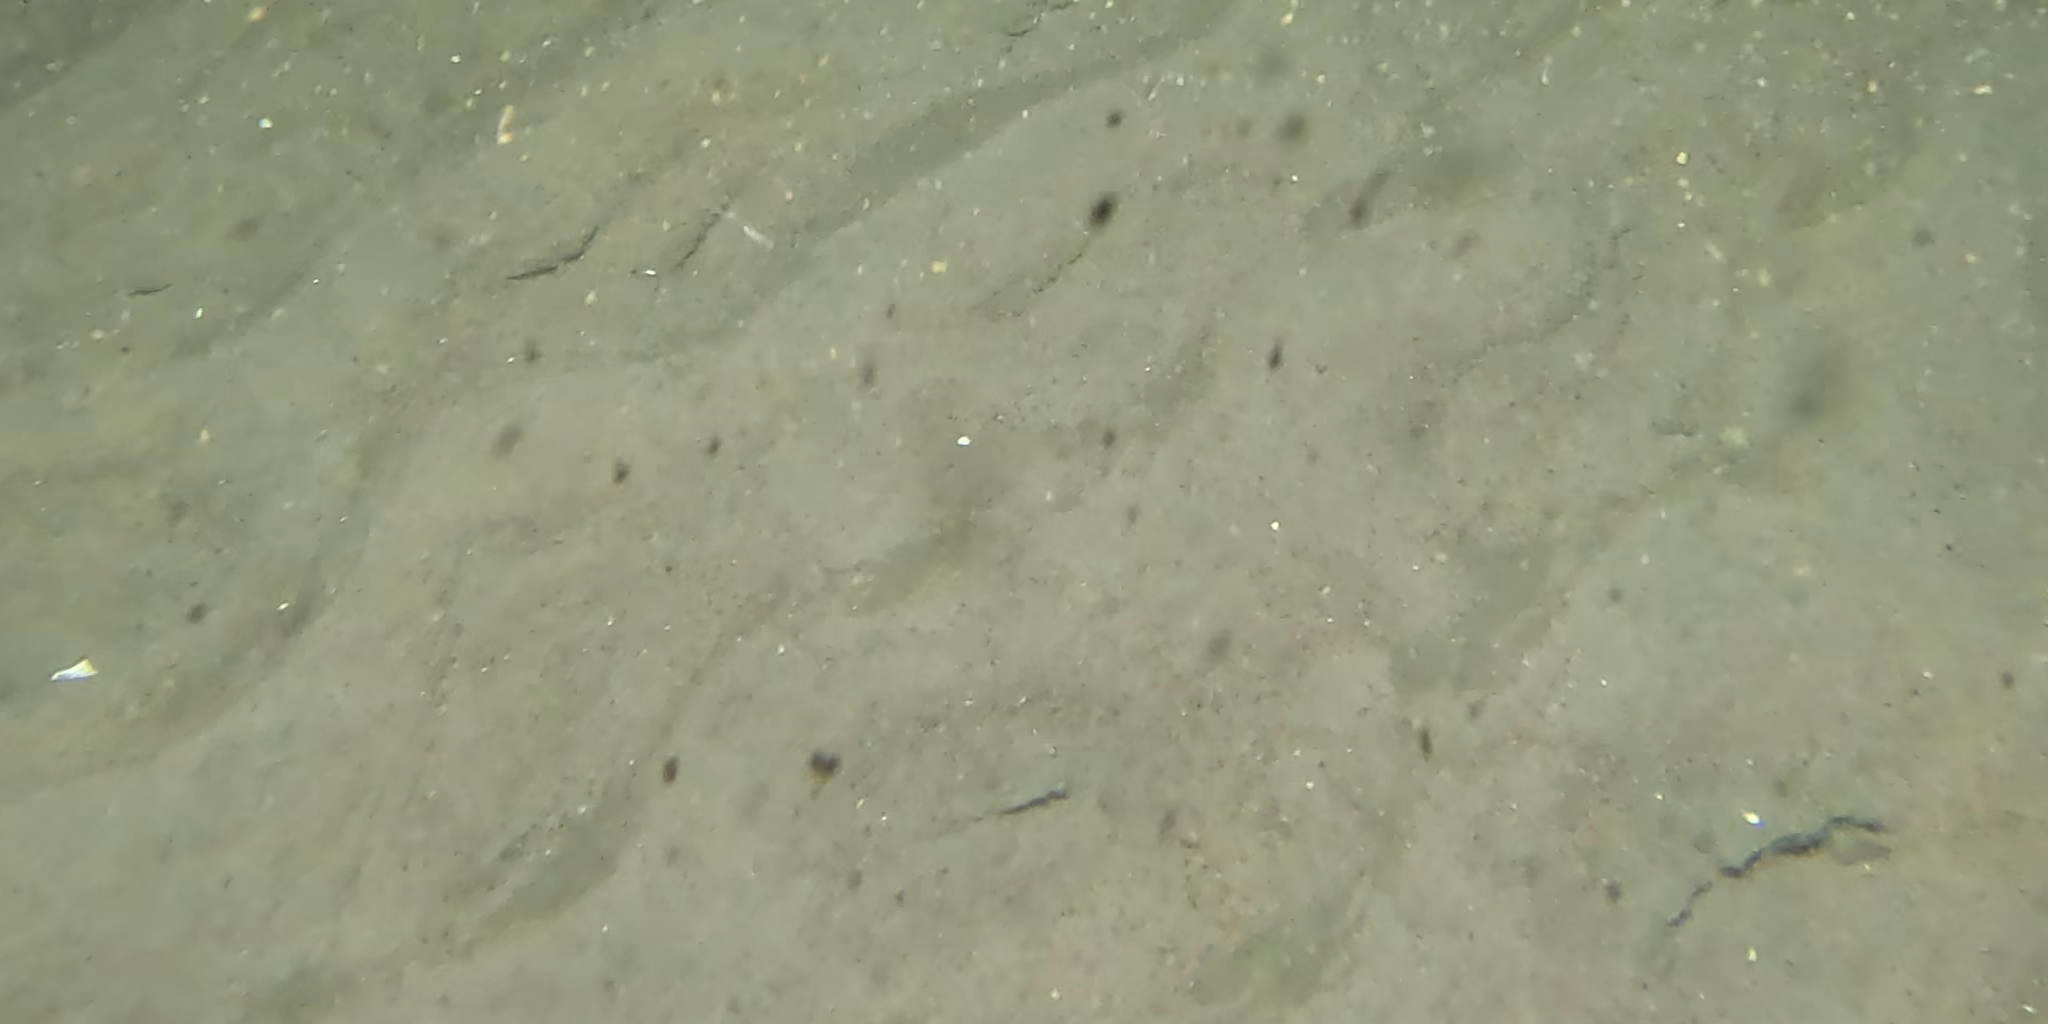
Seabed habitat: sand